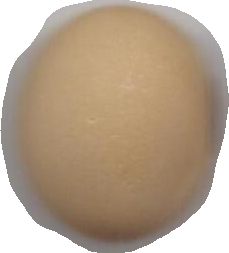
Variety: Anjasmoro